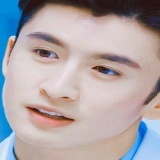
diễn viên Trương Vân Long